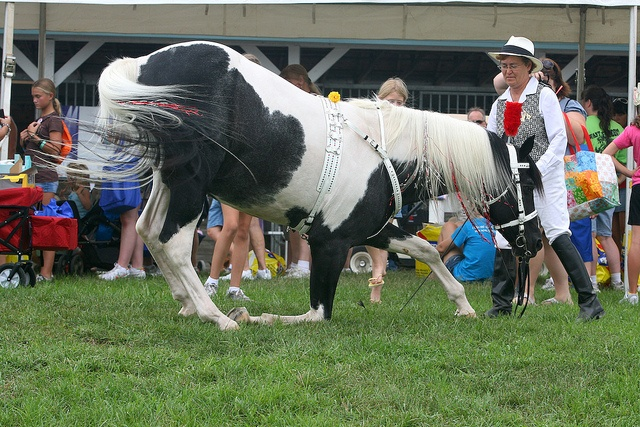
A person standing next to a kneeling horse.
A horse in a field kneeling down with people in the background.
a horse does a trick in the grass
A horse performs a bow for its trainer.
A large horse kneels down for a crowd of people.